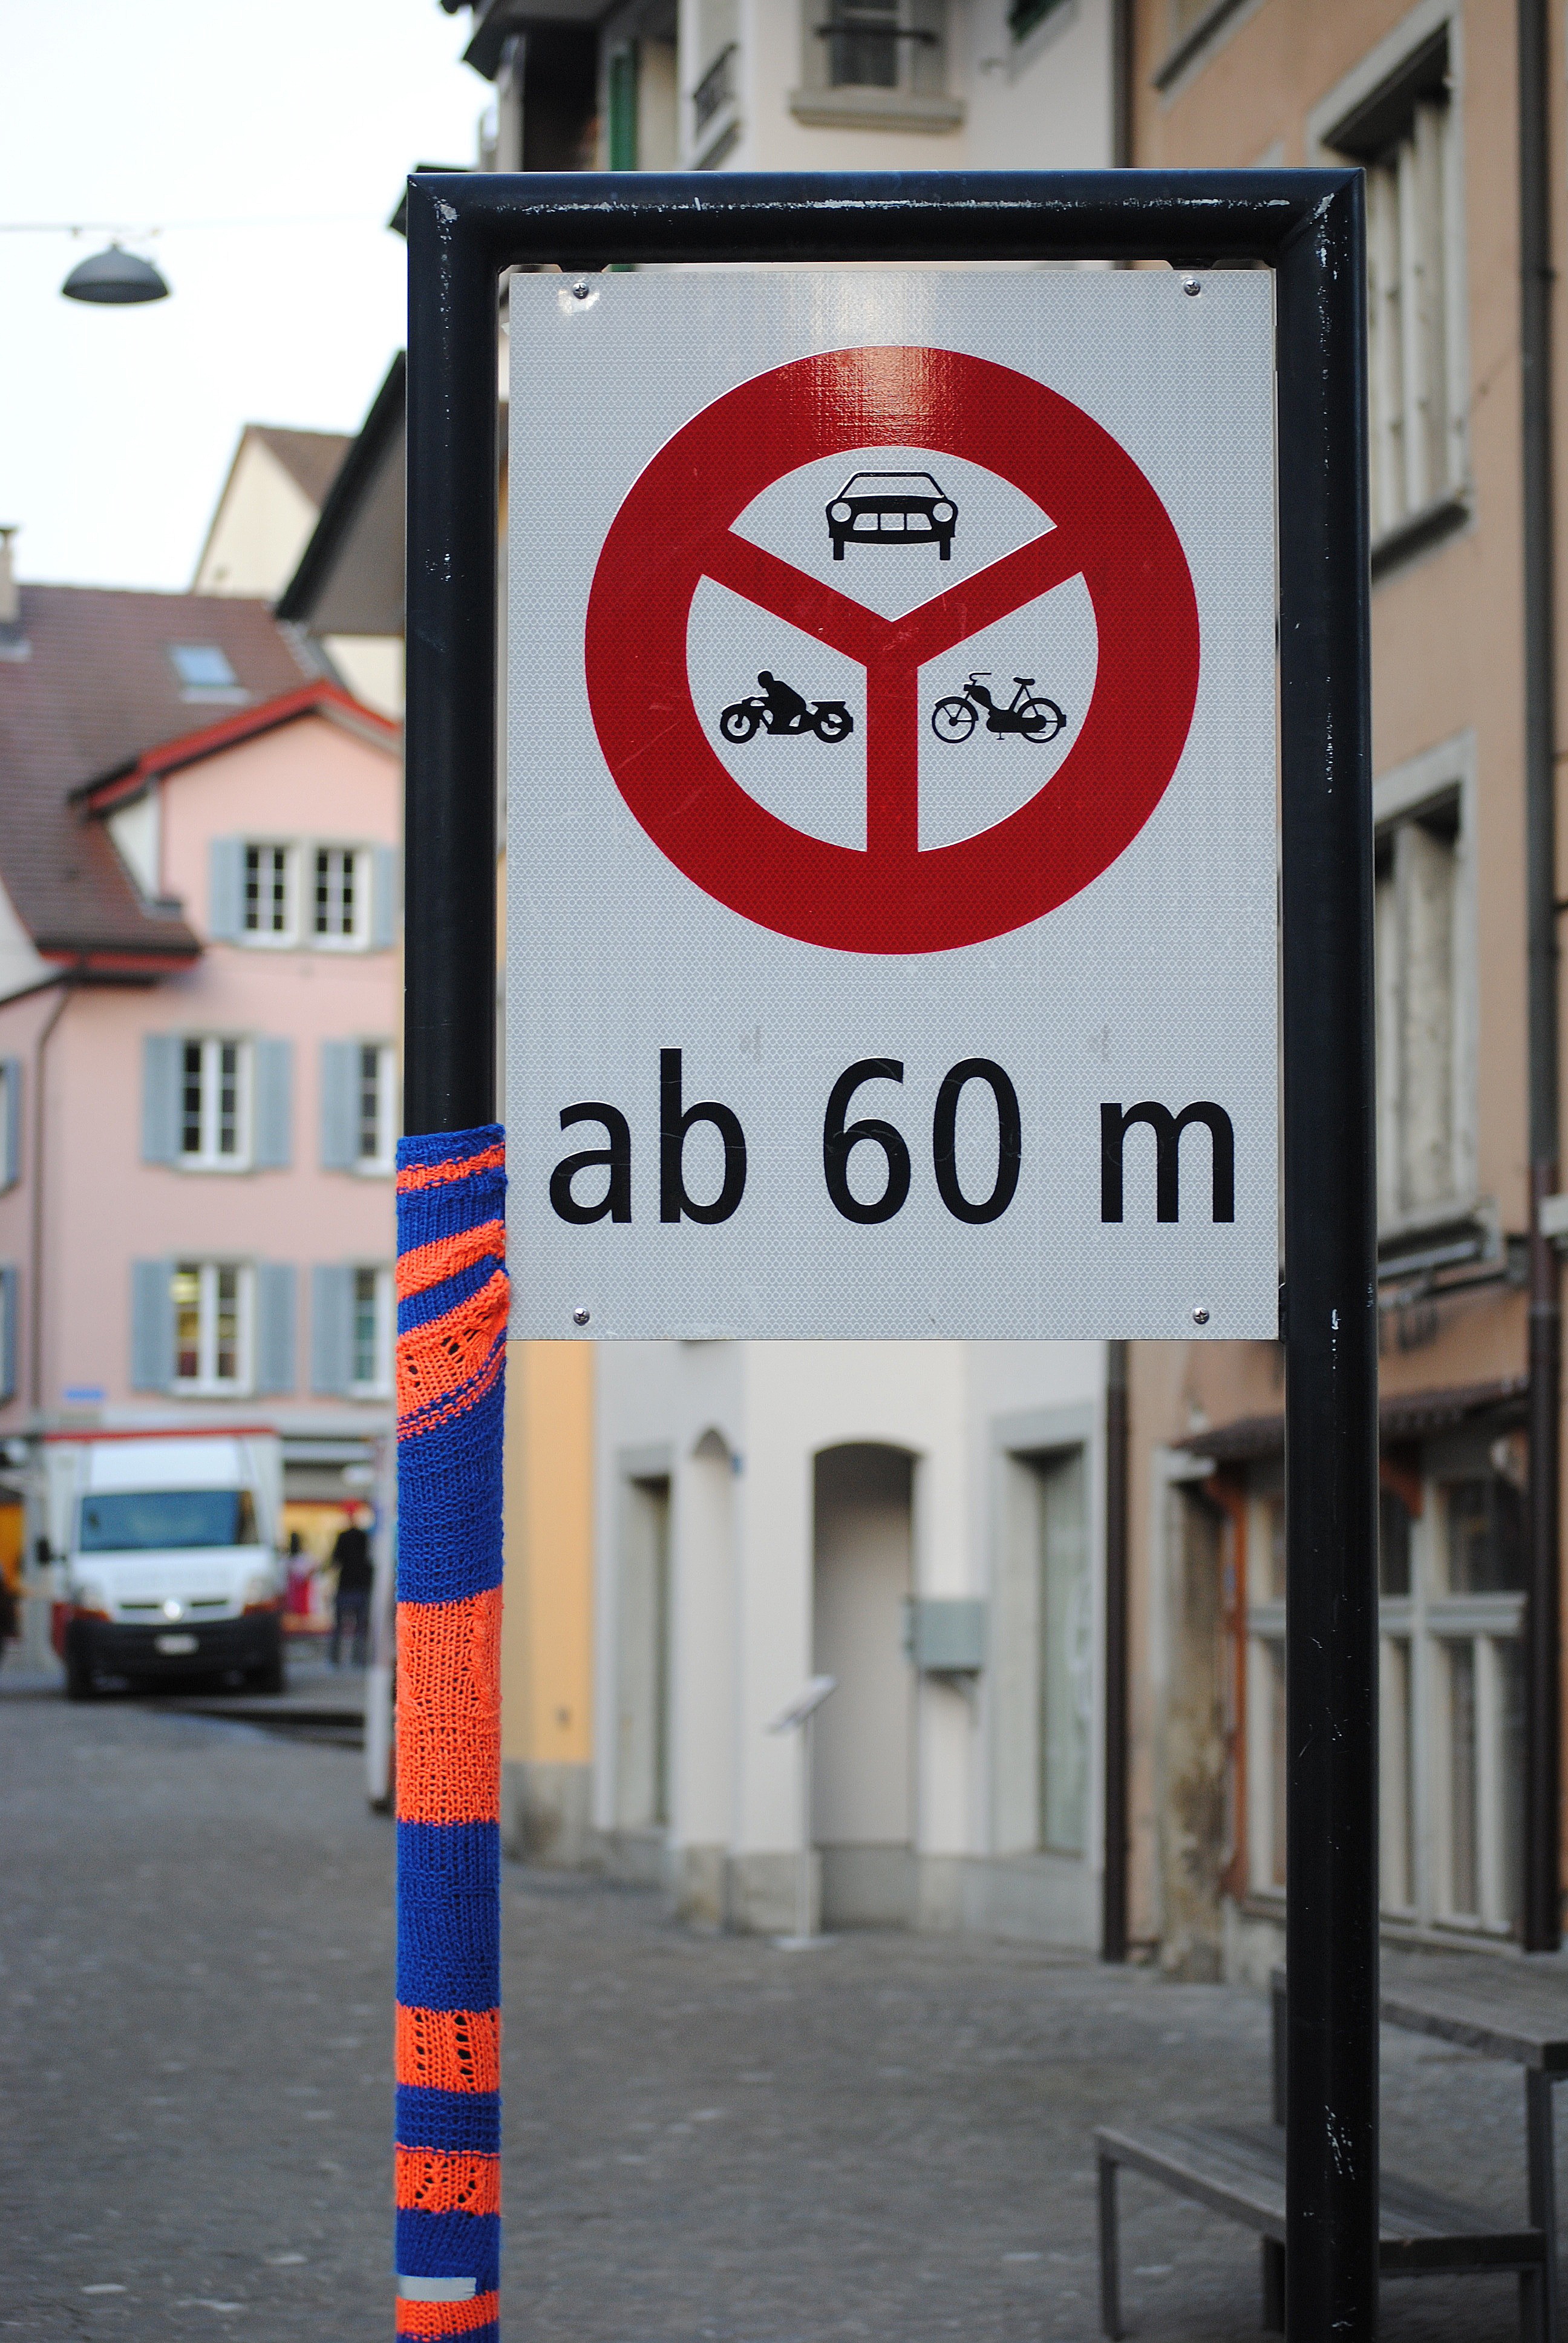
road, street, advertising, sign, red, banner, street sign, knit, signage, wool, knitted, traffic sign, traffic signal, driving ban